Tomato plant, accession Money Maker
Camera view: vertical (180 deg); turntable rotation: 60 degrees
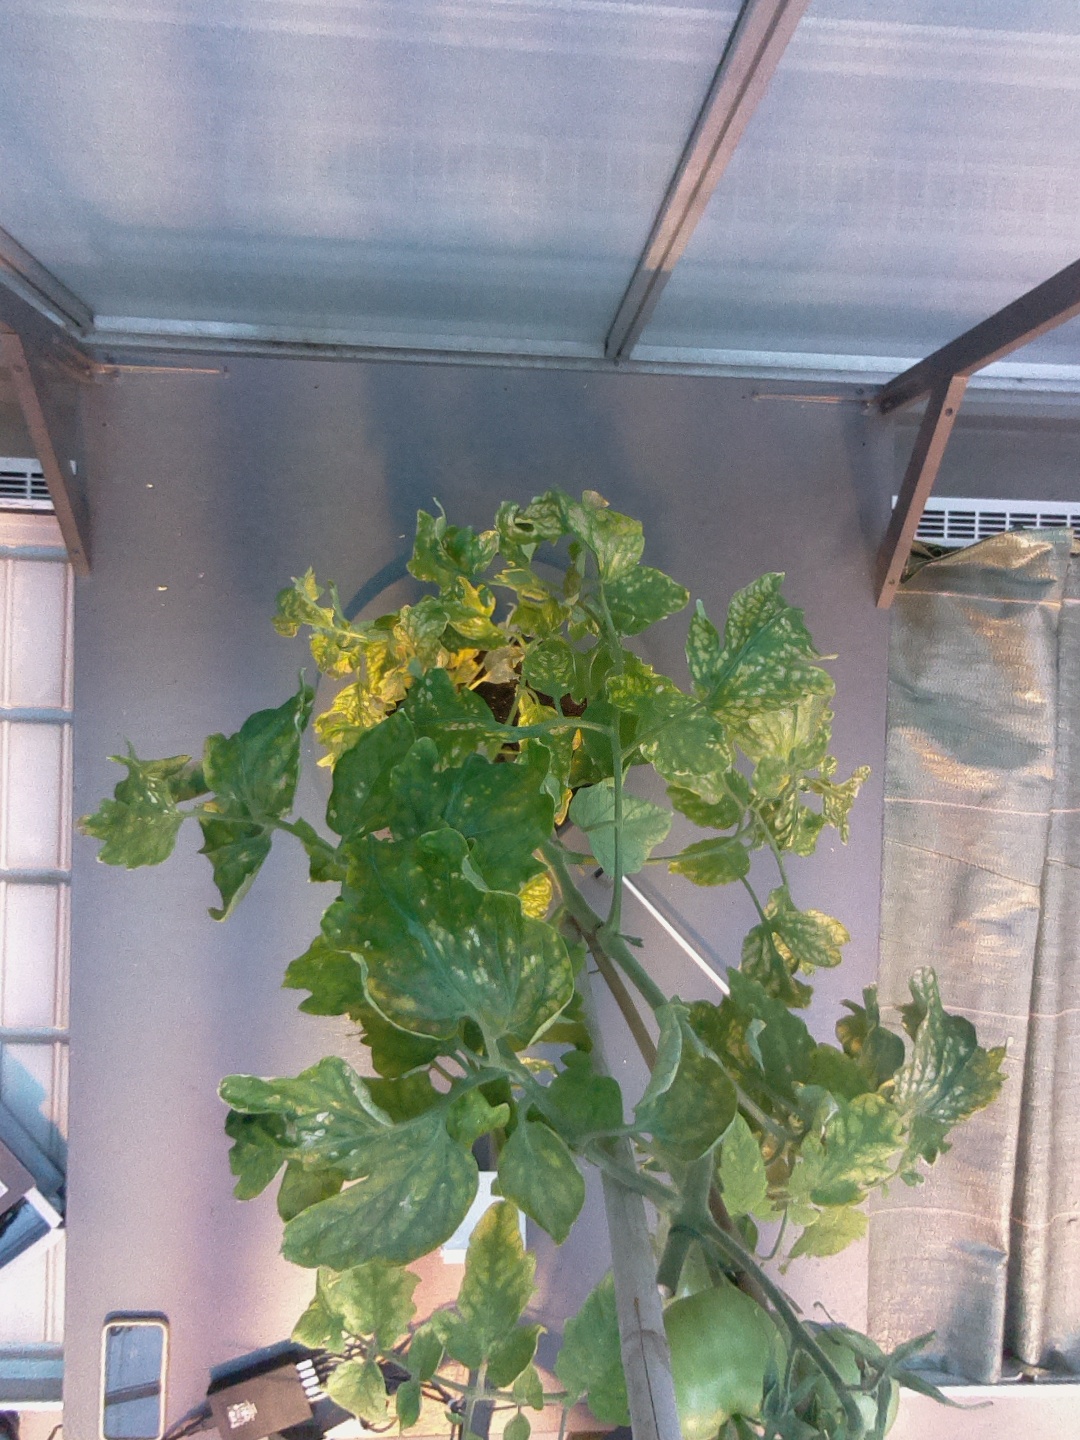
BBCH growth stage 76: 60%-70% of final fruit size